Leopold Querfeld

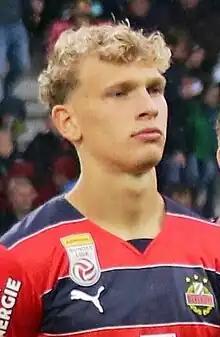
Querfeld in 2022

Leopold Querfeld (born 20 December 2003) is an Austrian professional footballer who plays as a centre-back for German club Union Berlin and the Austria national team.